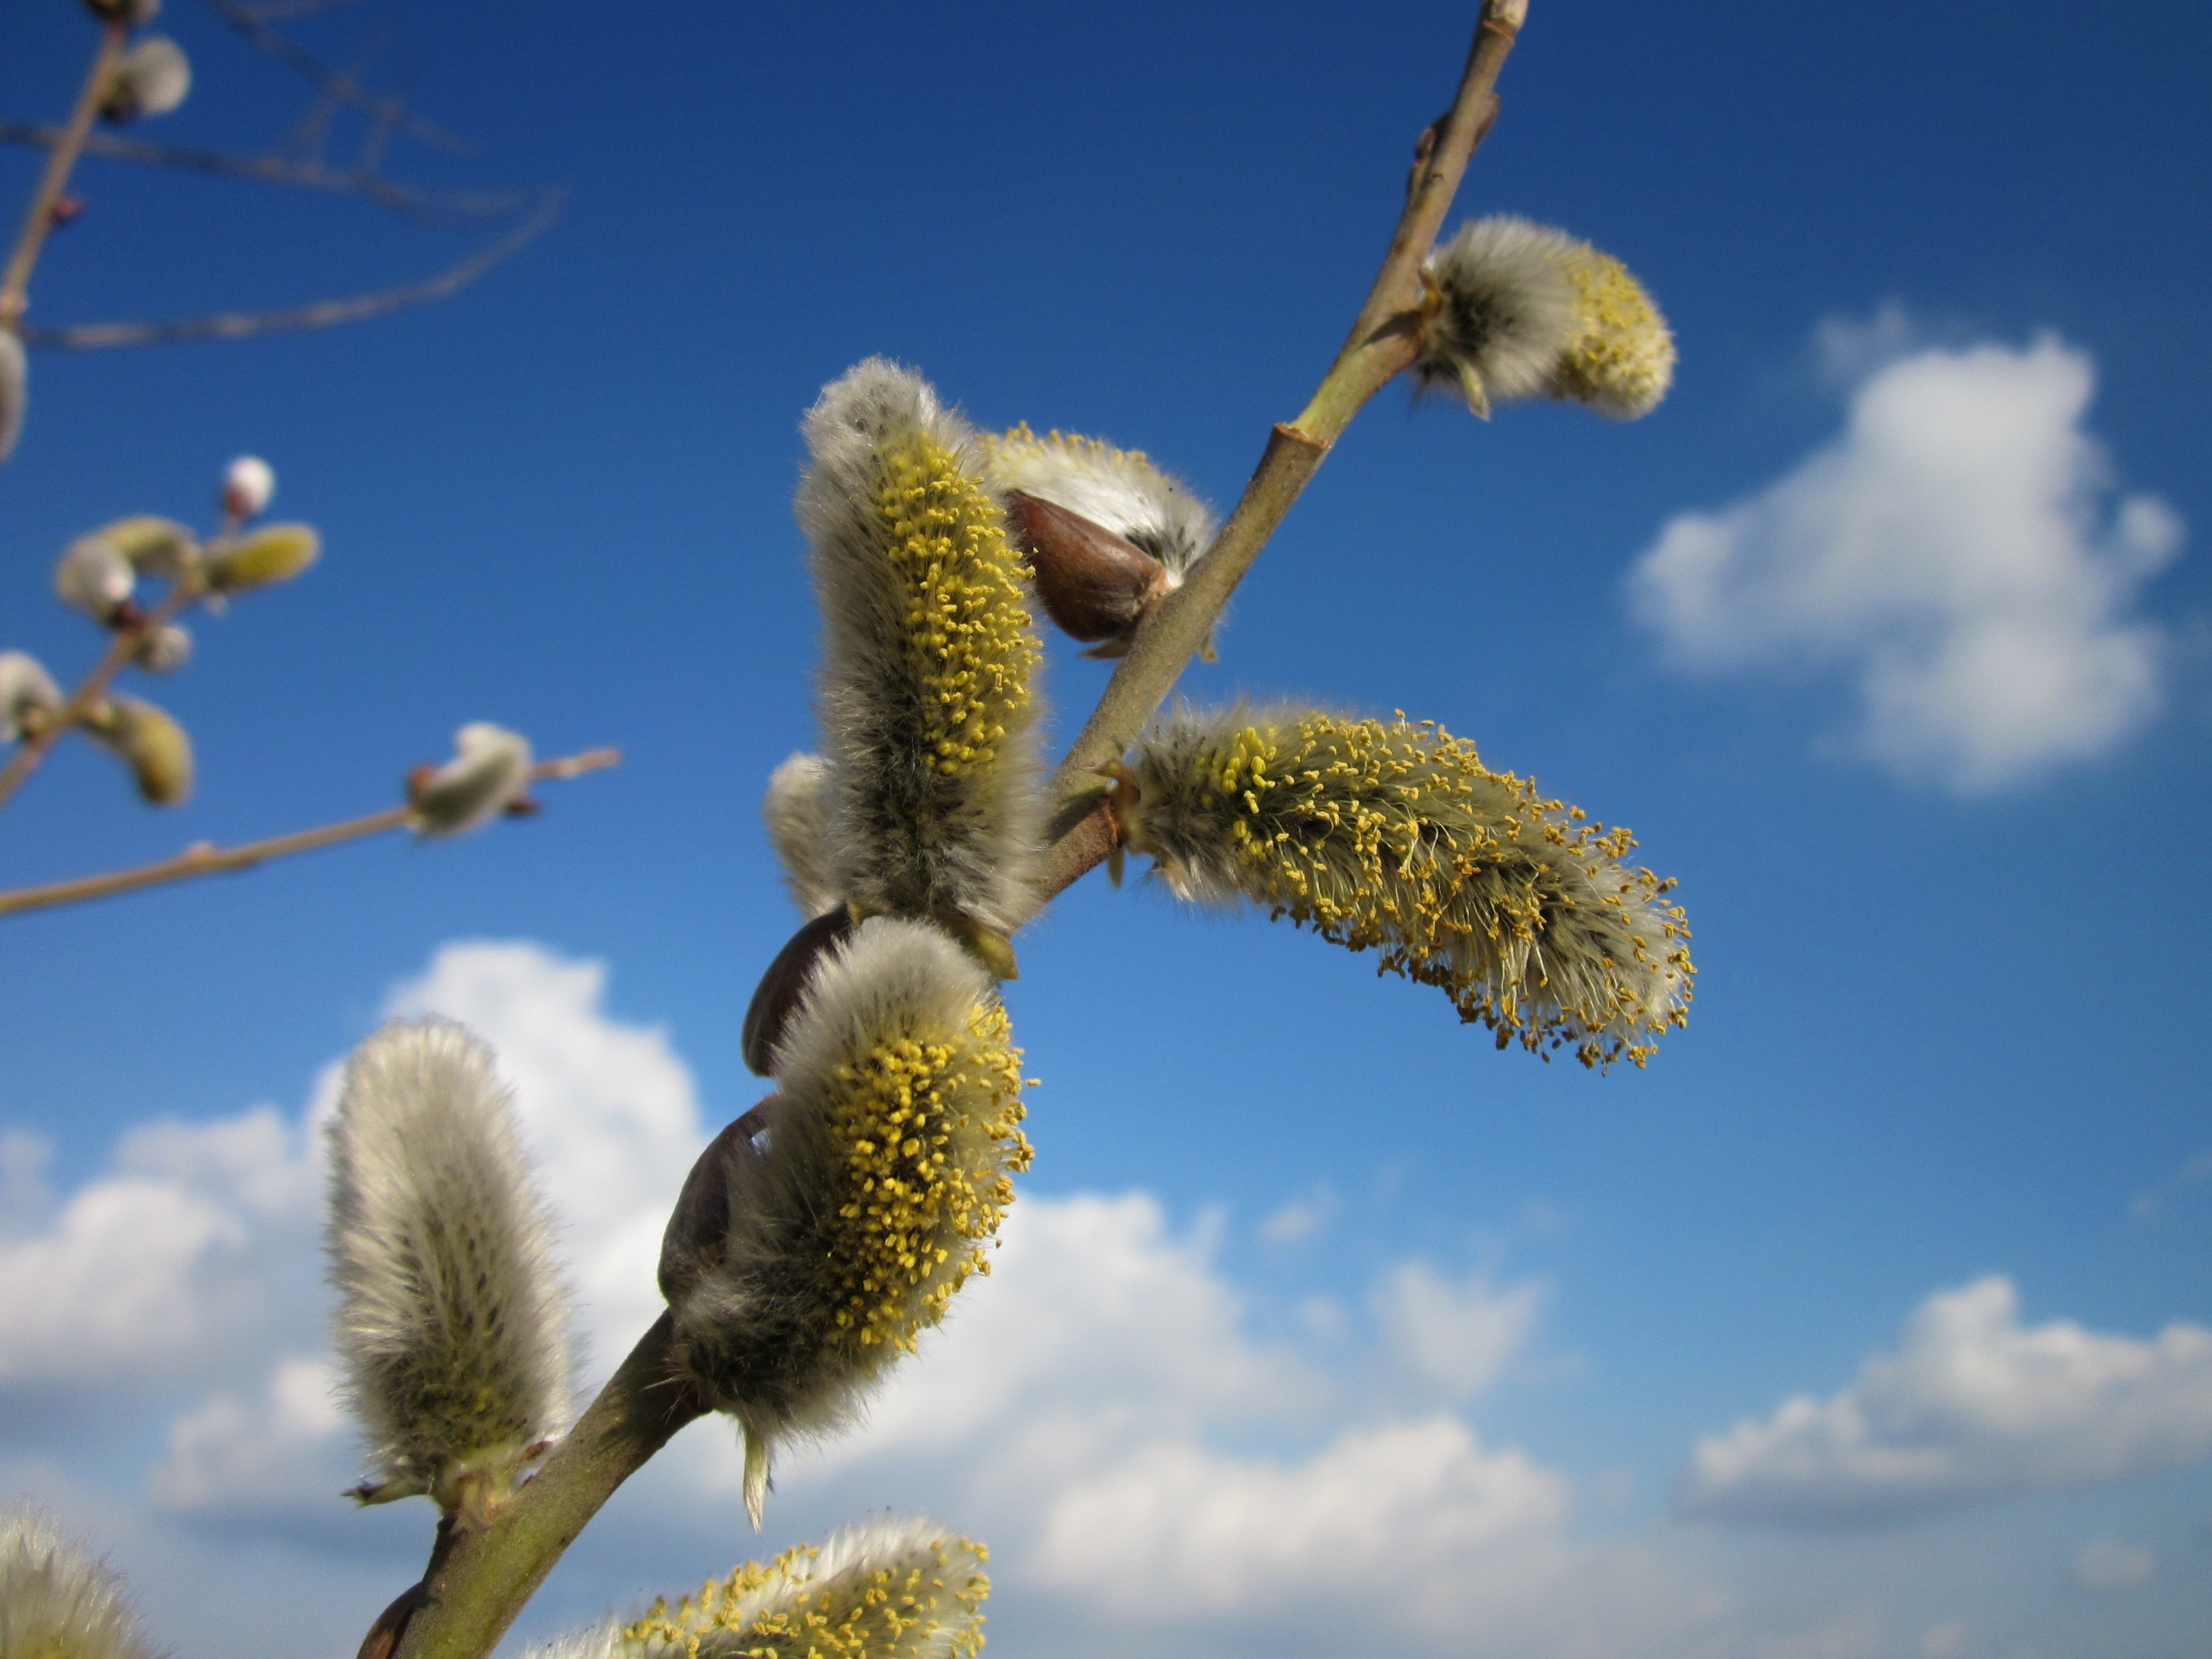
tree, nature, branch, blossom, plant, sky, sunlight, leaf, flower, produce, botany, flora, shrub, species, macro photography, catkins, pussy willow, salix caprea, goat willow, great sallow, woody plant, land plant, arecales